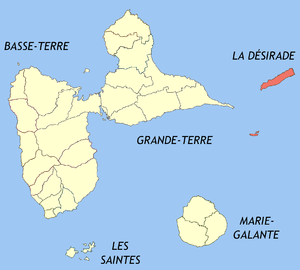
La Désirade est une commune française située dans le département de la Guadeloupe. Elle est formée de l'île de la Désirade et des îles de la Petite-Terre. Ses habitants sont appelés les Désiradiens.